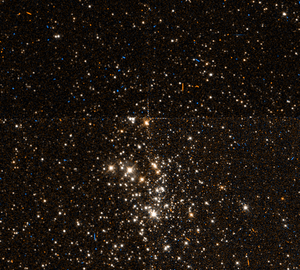
NGC 1847 est un amas ouvert situé dans la constellation de la Dorade. Cet amas est situé dans le Grand Nuage de Magellan. Il a été découvert par l'astronome britannique John Herschel en 1835.